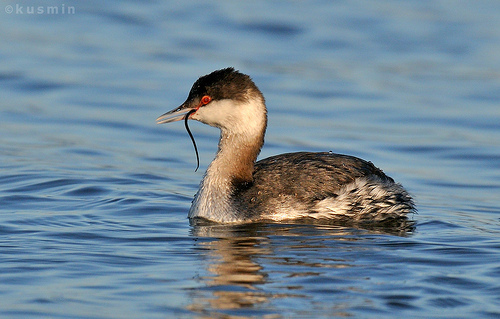
a grey bird with a white neck, black crown, orange eyes and a long, thin beak.
a small, light brown bird with a long white neck, black crown, and bright red eyes.
this is a white and brown bird with a red eye.
this brown colored bird has a long neck, a white cheek patch, a black crown and a red eye.
a black, tan, and white speckled bird with orange eyes, a black crown, and a slightly long neck.
this bird has a red eye and eye ring, light brown throat, and brown and black feathers covering its coverts.
this bird is brown in color, with a flat beak.
a bird with a bright red eyering, grey breast, and brown secondaries sitting in the water.
this bird has a black crown with grey nape and dark grey back.
this bird has a dark brown crown, a white throat, tan breast, and a bright red spot above its' cheek patch.
Species: Horned Grebe